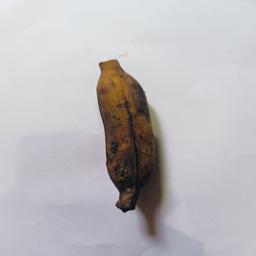
Banana variety: Bangla Kola